South African Air Force

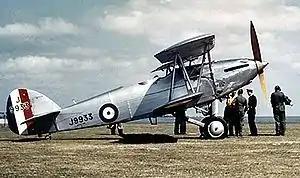
A Hawker Hart, one of the earliest bombers for South Africa

At the outbreak of the Second World War, South Africa had no naval vessels and the UDF's first priority was to ensure the safety of the South African coastal waters as well as the strategically important Cape sea-route. For maritime patrol operations, the SAAF took over all 29 passenger aircraft of South African Airways: 18 Junkers Ju 86Z-ls for maritime patrols and eleven Junkers Ju 52s for transport purposes. SAAF maritime patrols commenced on 21 September 1939 with 16 Squadron flying three JU-86Z's from Walvis Bay. had been established, eventually consisting of 6, 10, 22, 23, 25, 27 and 29 Squadrons.